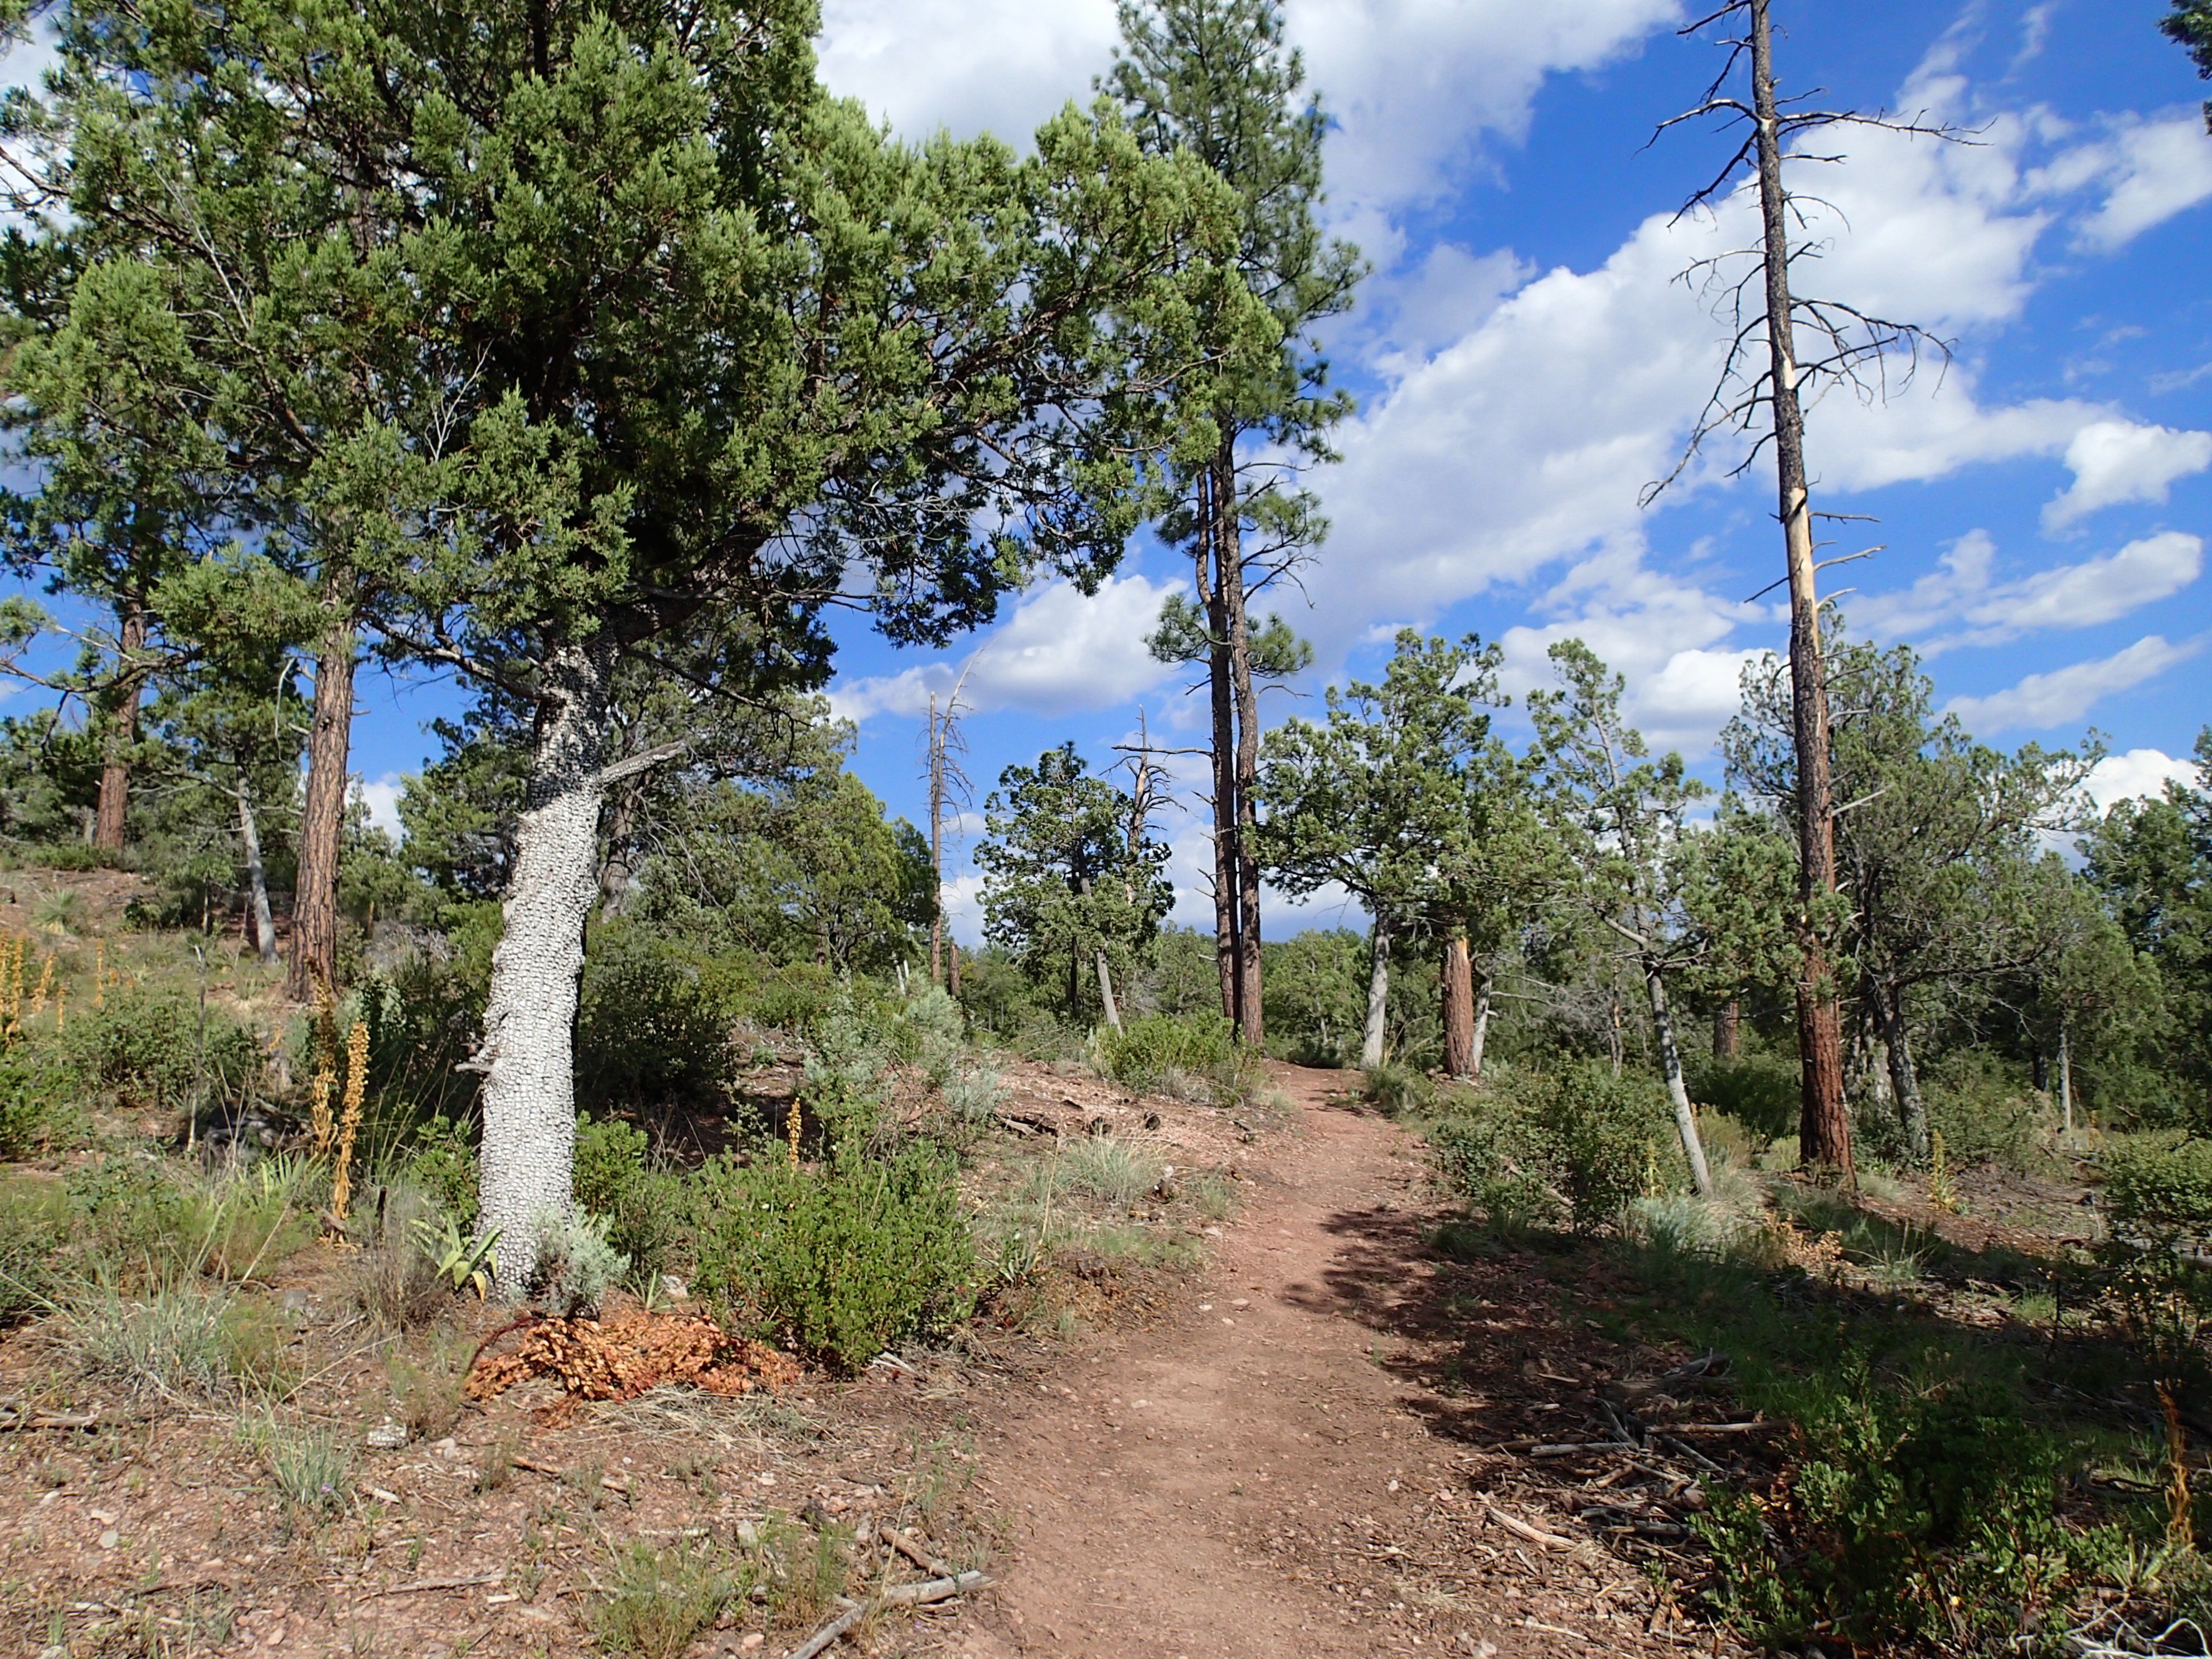
tree, forest, wilderness, mountain, trail, soil, ridge, vegetation, woodland, ecosystem, biome, natural environment, woody plant, land lot